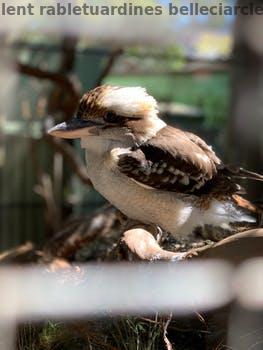
Label: Watermark